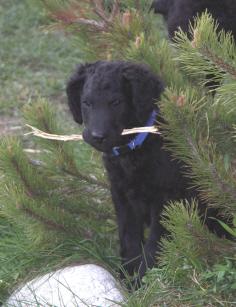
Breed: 202-n000028-curly_coated_retriever